Evgeni Utkin

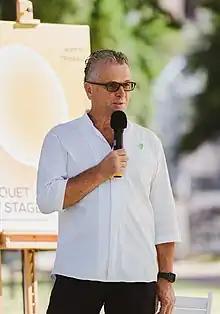
Evgeni Utkin

Evgeni Utkin (born in 1958, Donetsk, Rostov Region, USSR) is a Ukrainian entrepreneur and one of the pioneers and leaders of the high-tech industry in CIS and CEE, a philanthropist, active in promotion of Ukrainian culture through his support of art and music projects both in Ukraine and Europe. Chevalier of The Order of Arts and Literature.